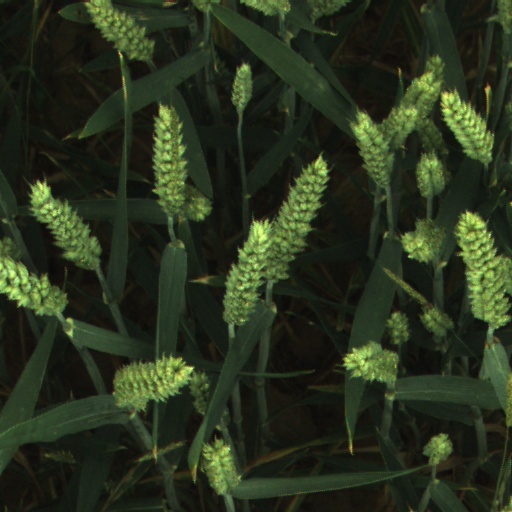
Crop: wheat